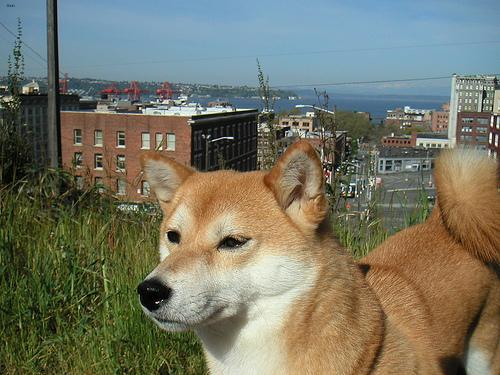
Breed: shiba inu